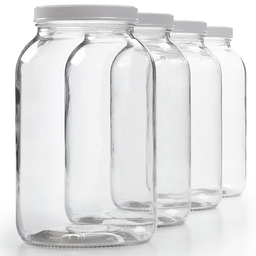
Label: glass